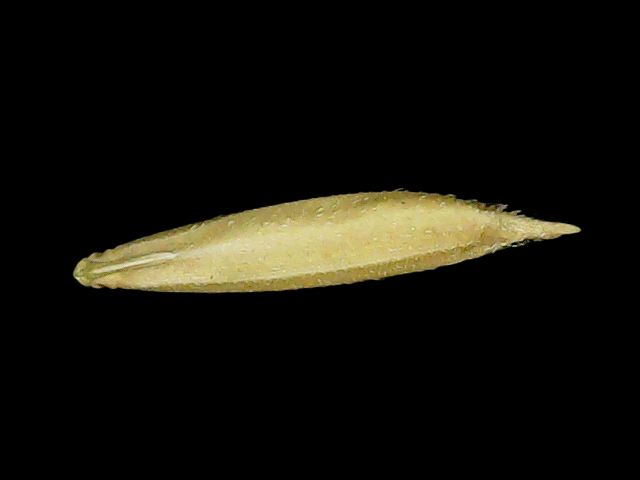
Rice variety: Binadhan25